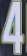
Number: 4